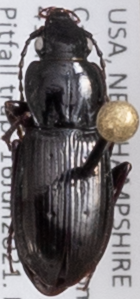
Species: Pterostichus pensylvanicus
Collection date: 2021-06-16
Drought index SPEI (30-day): -2.09
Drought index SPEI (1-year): -1.13
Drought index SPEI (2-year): -0.8